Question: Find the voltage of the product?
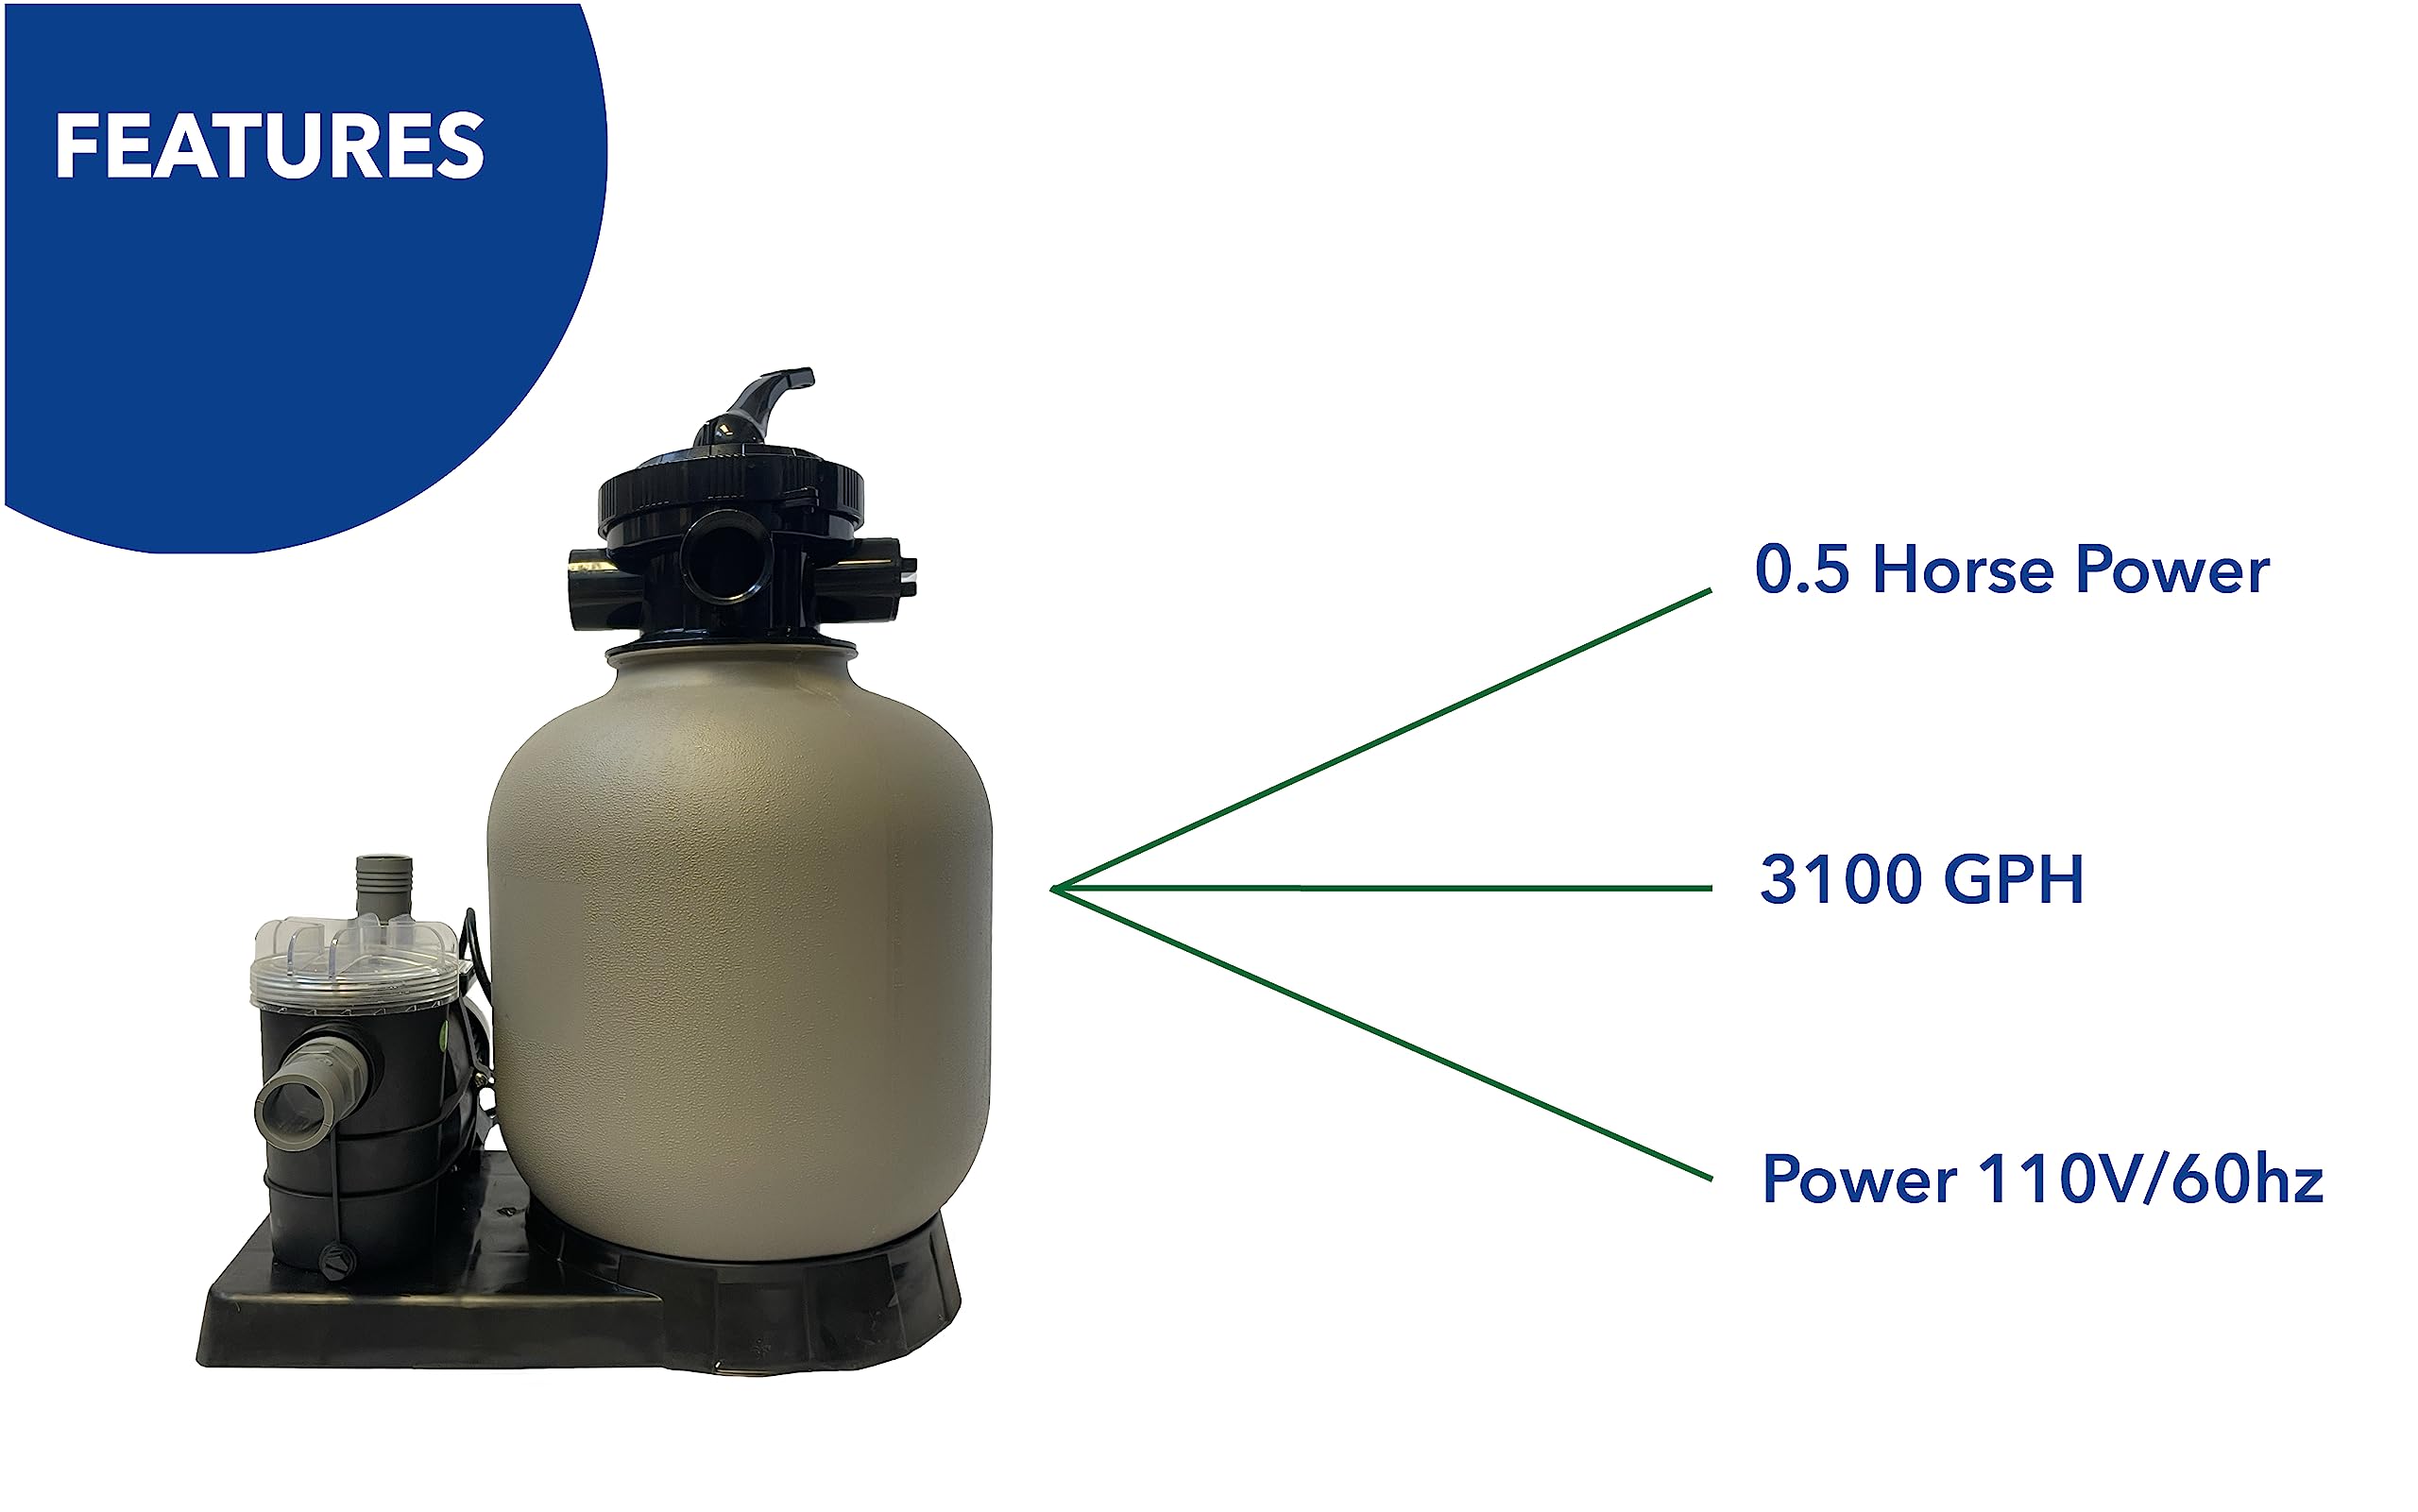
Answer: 110.0 volt